Computer-supported cooperative work

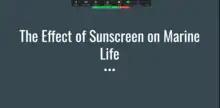
Online presentation on Zoom platform

Self-presentation has been studied in traditional face-to-face environments, but as society has embraced content culture, social platforms have generated new affordances for presenting oneself online. Due to technological growth, social platforms, and their increased affordances, society has reconfigured the way users self-present online due to audience input and context collapse.